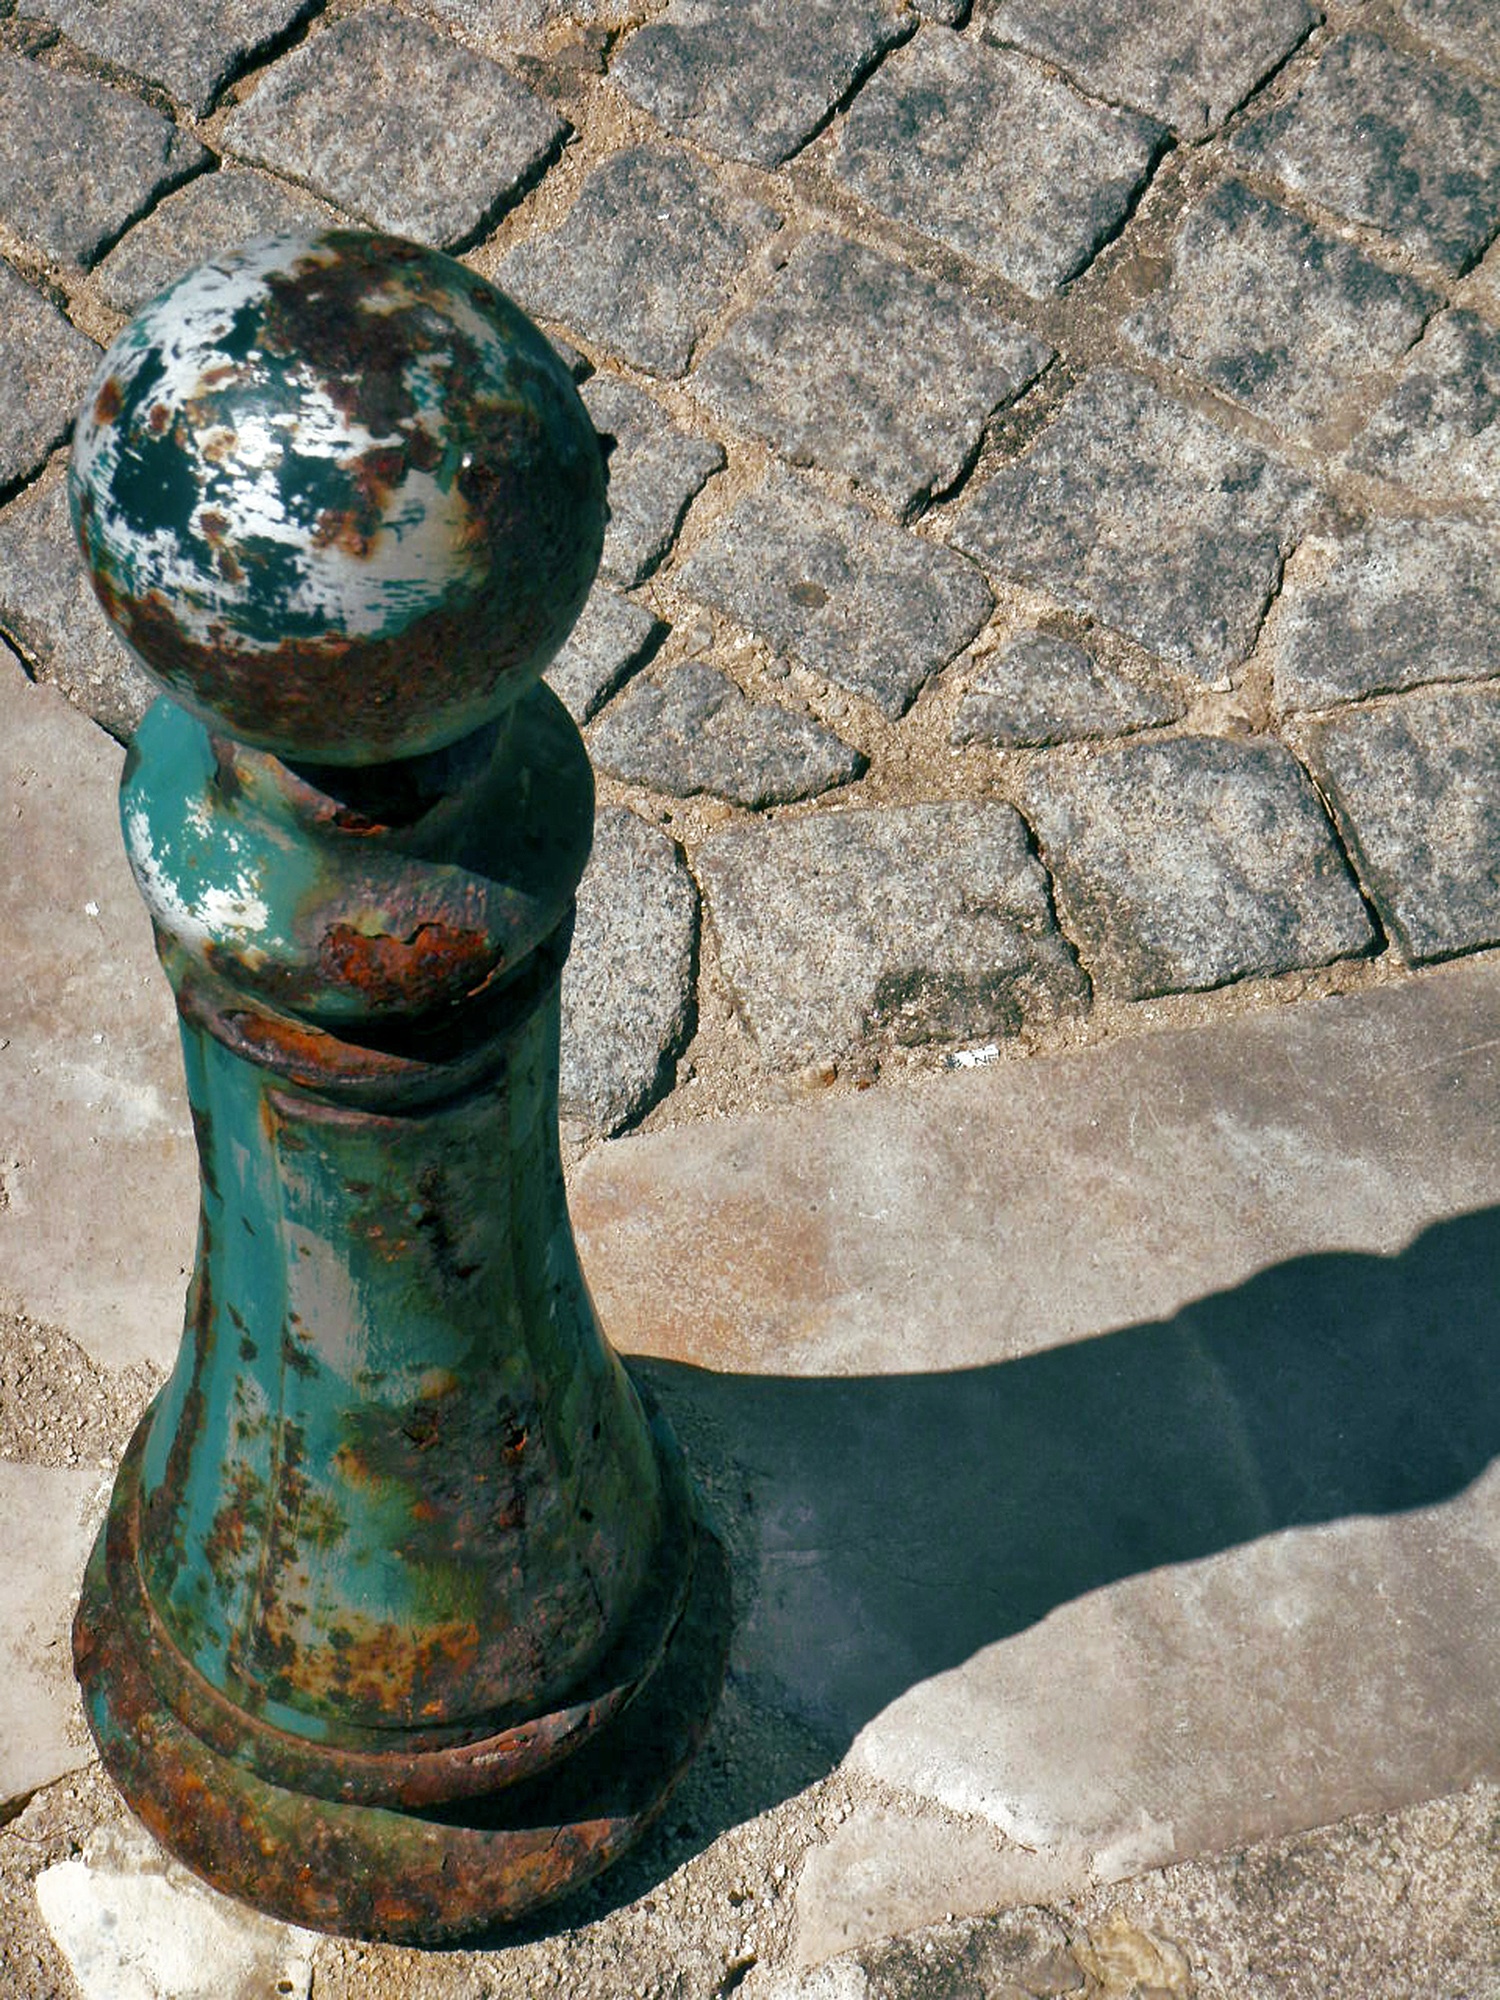
rock, wood, monument, statue, green, blue, sculpture, art, temple, carving, water feature, ancient history